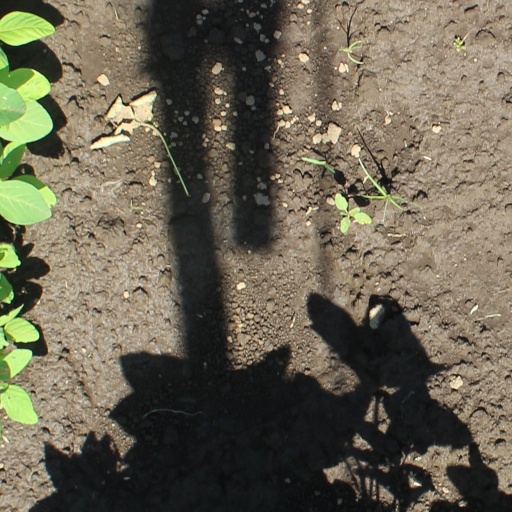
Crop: soybean